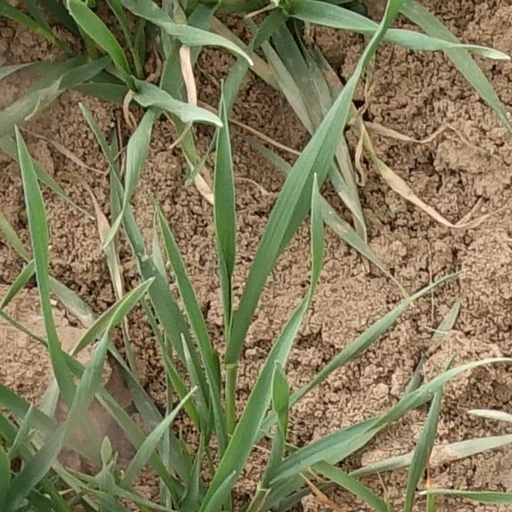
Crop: wheat